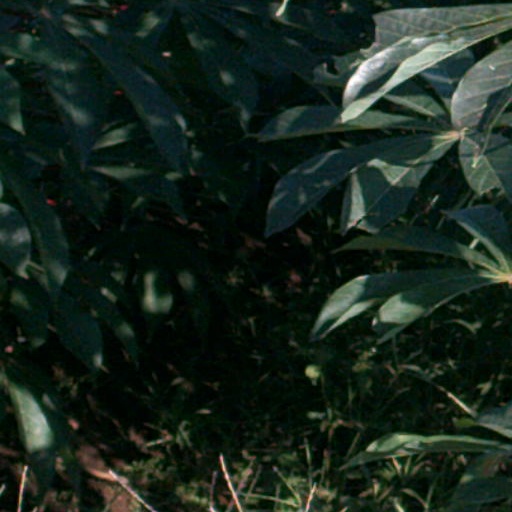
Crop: cassava